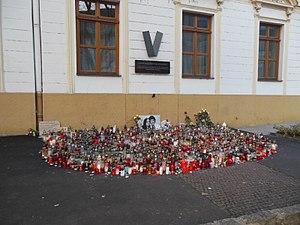
L'assassinat de Ján Kuciak et de Martina Kušnírová est un événement qui se rapporte à l'assassinat de ce journaliste slovaque et de sa compagne. L'acte a été commis le 21 février 2018 dans leur résidence de Veľká Mača, un village situé à 65 kilomètres de Bratislava, dans le district de Galanta. Cet événement a entraîné les manifestations les plus importantes depuis la révolution de Velours, et une crise politique qui aboutit à la démission du président du gouvernement Robert Fico et de deux de ses ministres.